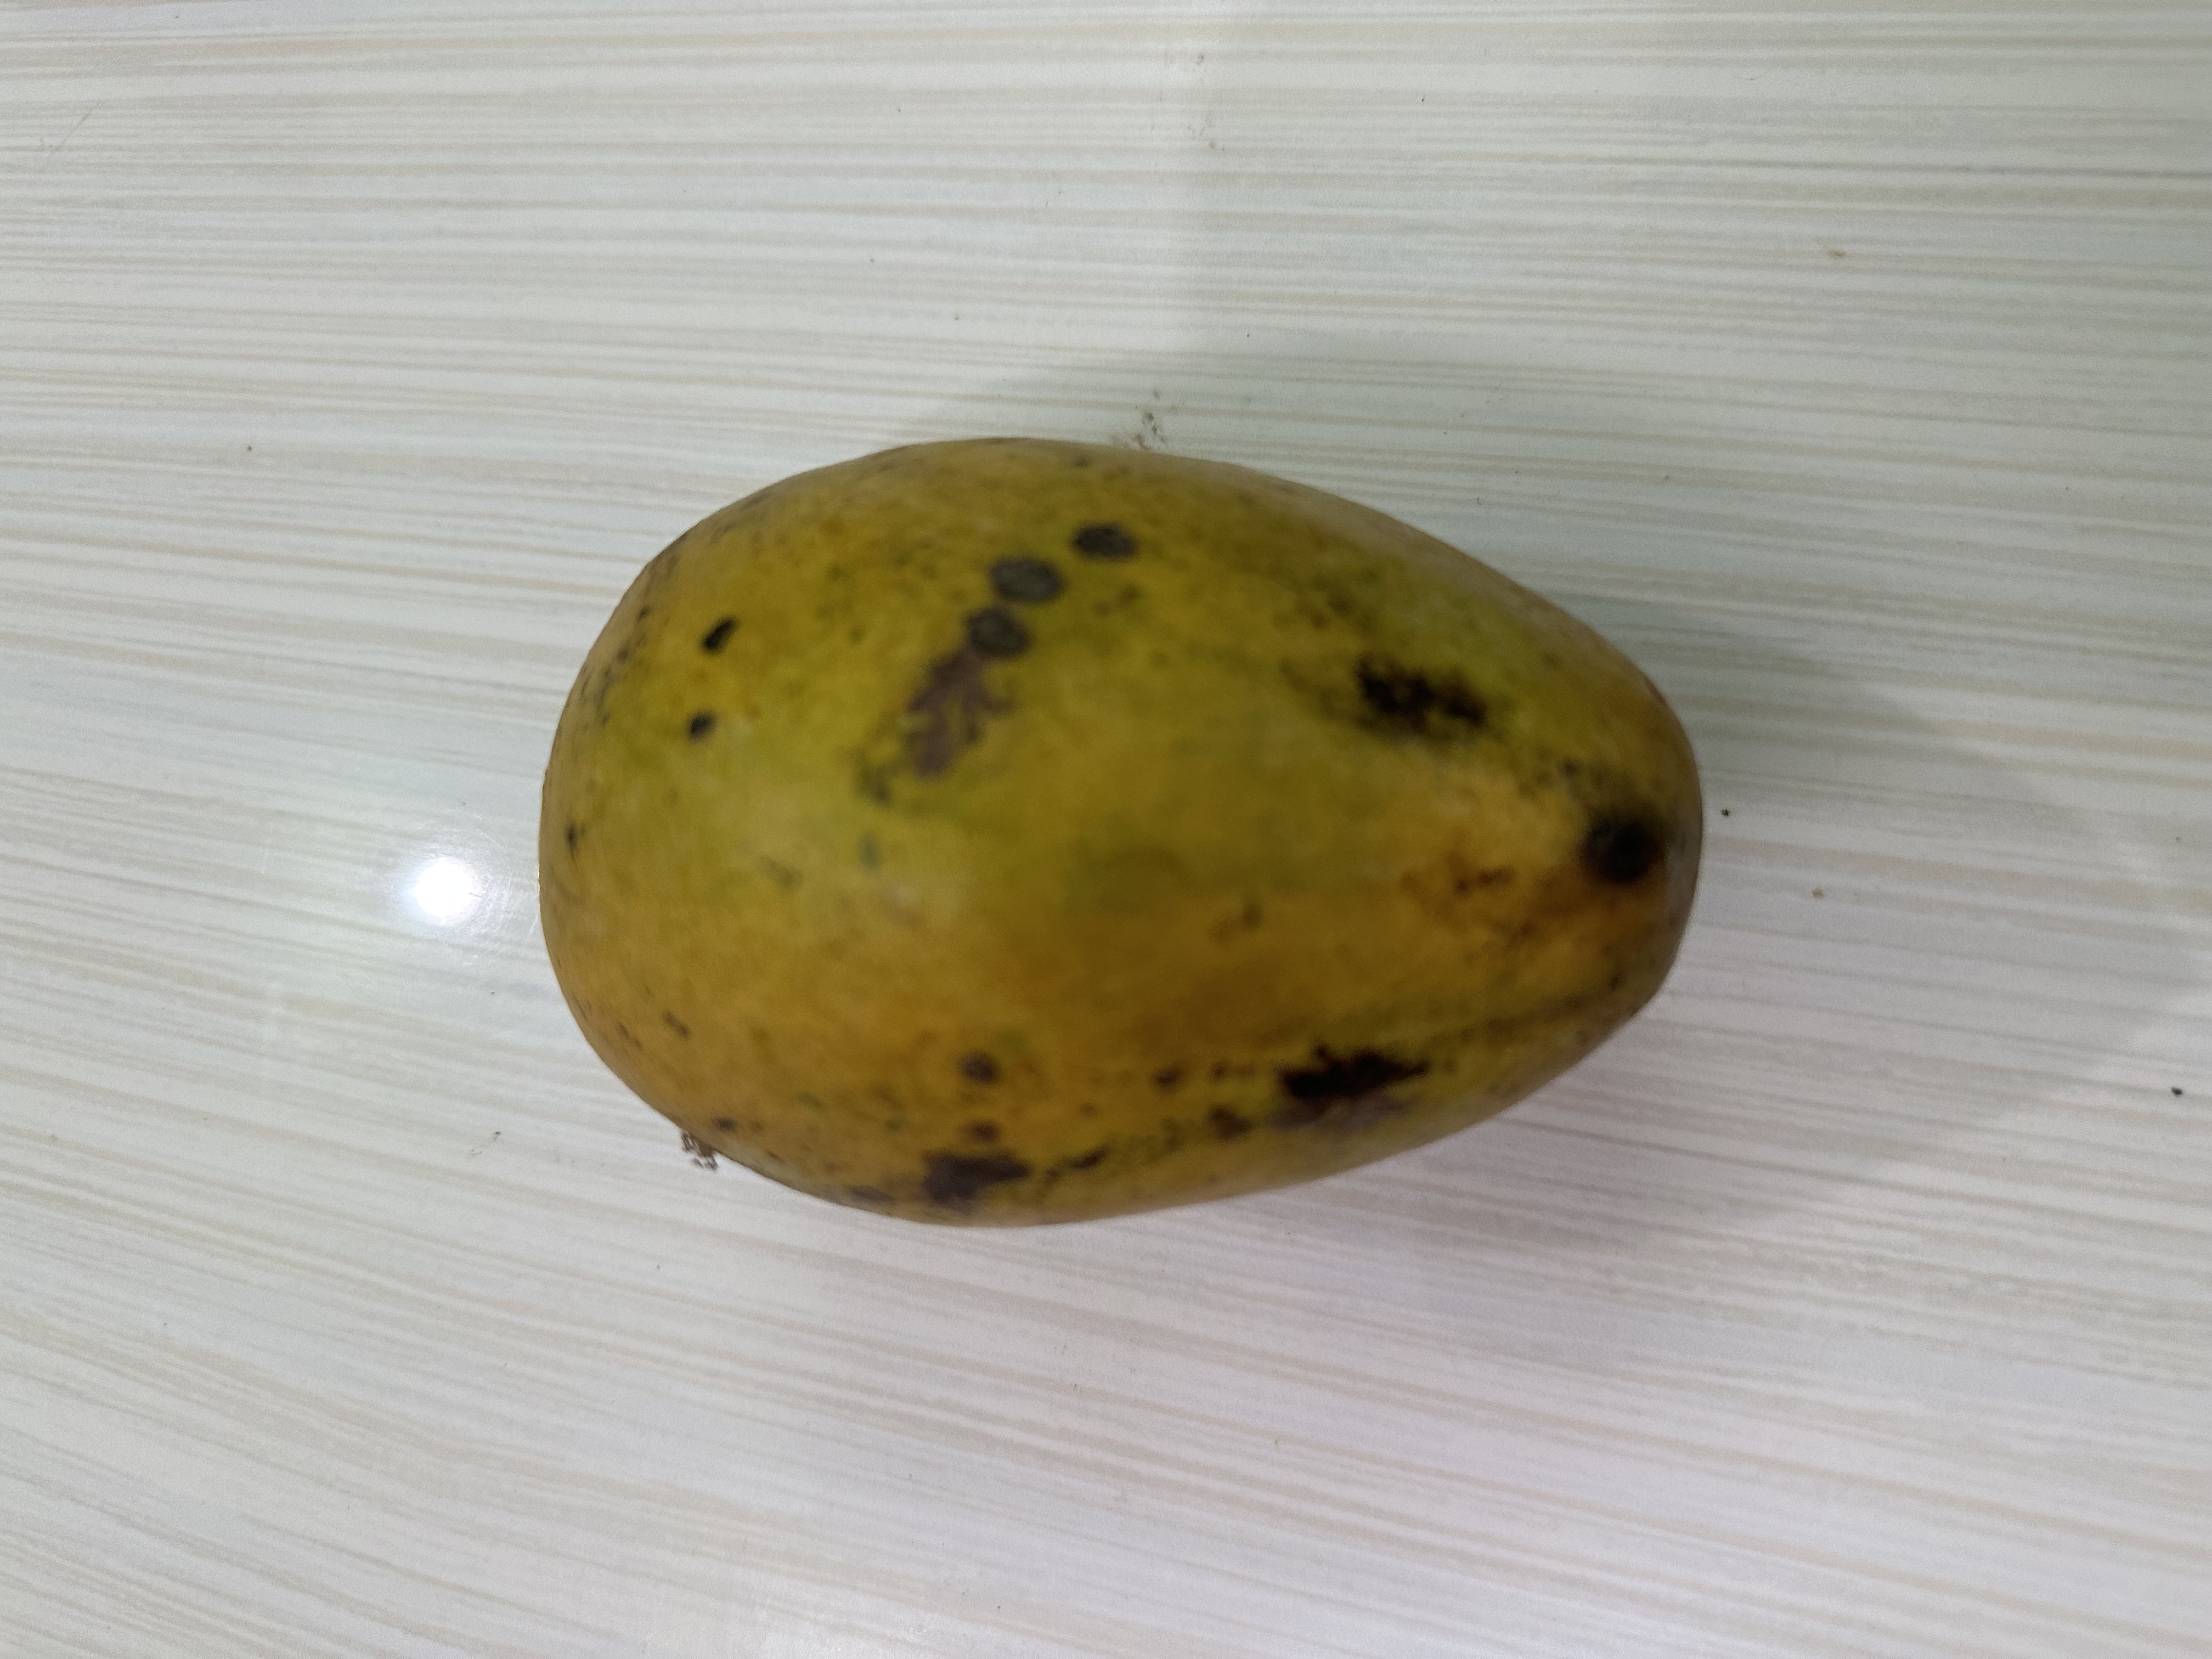
Mango variety: Nilambori